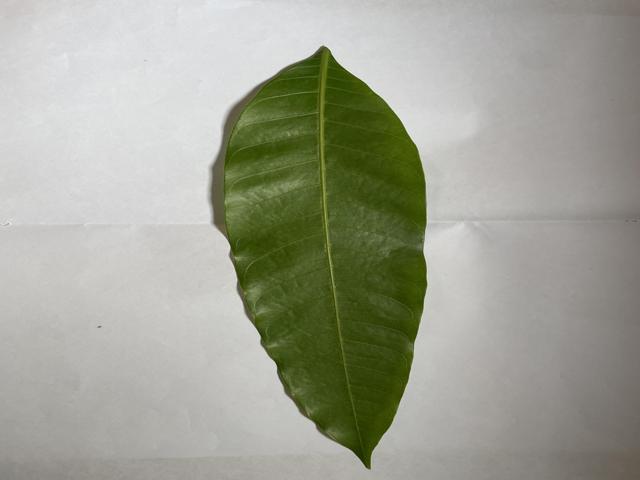
Mango leaf variety: Himsagar